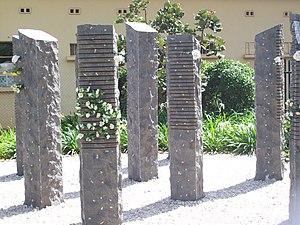
Mémorial des Casques bleus belges assasinés à Kigali, Rwanda
La Mission des Nations unies pour l'assistance au Rwanda était une mission de l'ONU au Rwanda créée en octobre 1993 et dissoute en mars 1996. Elle était en phase opérationnelle au début du génocide des Tutsis au Rwanda.